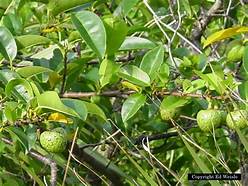
Label: others